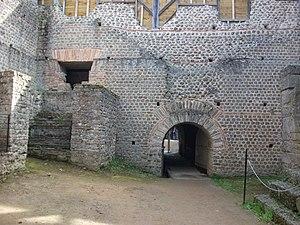
Cassinomagus, commune de Chassenon, Charente, France S-O. Thermes classés MH. This building is indexed in the Base Mérimée, a database of architectural heritage maintained by the French Ministry of Culture,